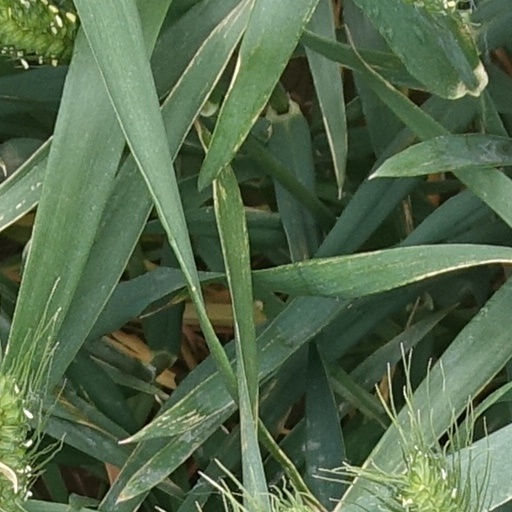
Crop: wheat